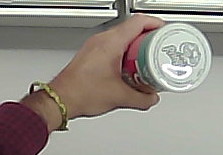
Product: pringles_original